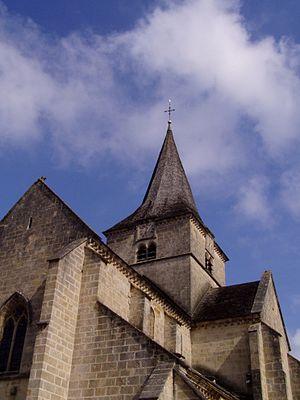
Un clocher tors ou clocher flammé est un clocher dont la flèche est spiralée, souvent couverte d'ardoise. Le clocher d'une église se compose le plus souvent d'une tour carrée en pierre sur laquelle repose une pyramide coiffée d'une flèche.
Aignay-le-Duc est une commune française située dans le canton de Châtillon-sur-Seine du département de la Côte-d'Or en région Bourgogne-Franche-Comté.